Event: Nepal Earthquake
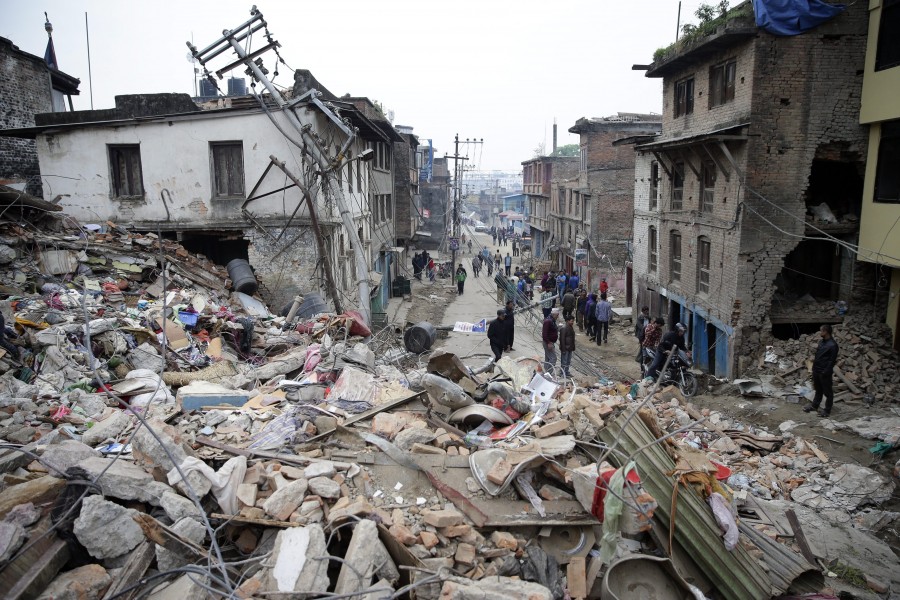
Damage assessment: damage